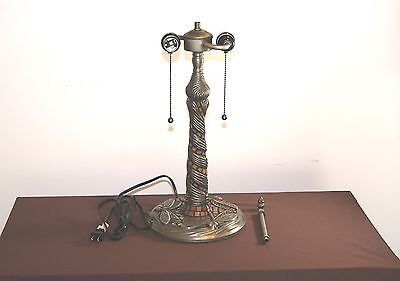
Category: lamp